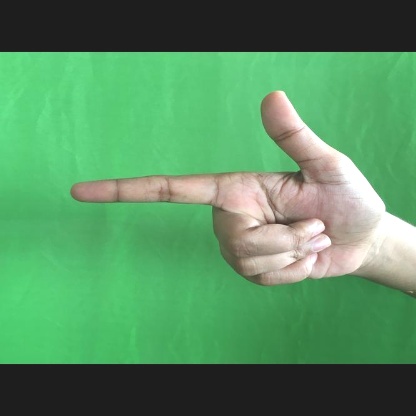
Mudra: Chandrakala